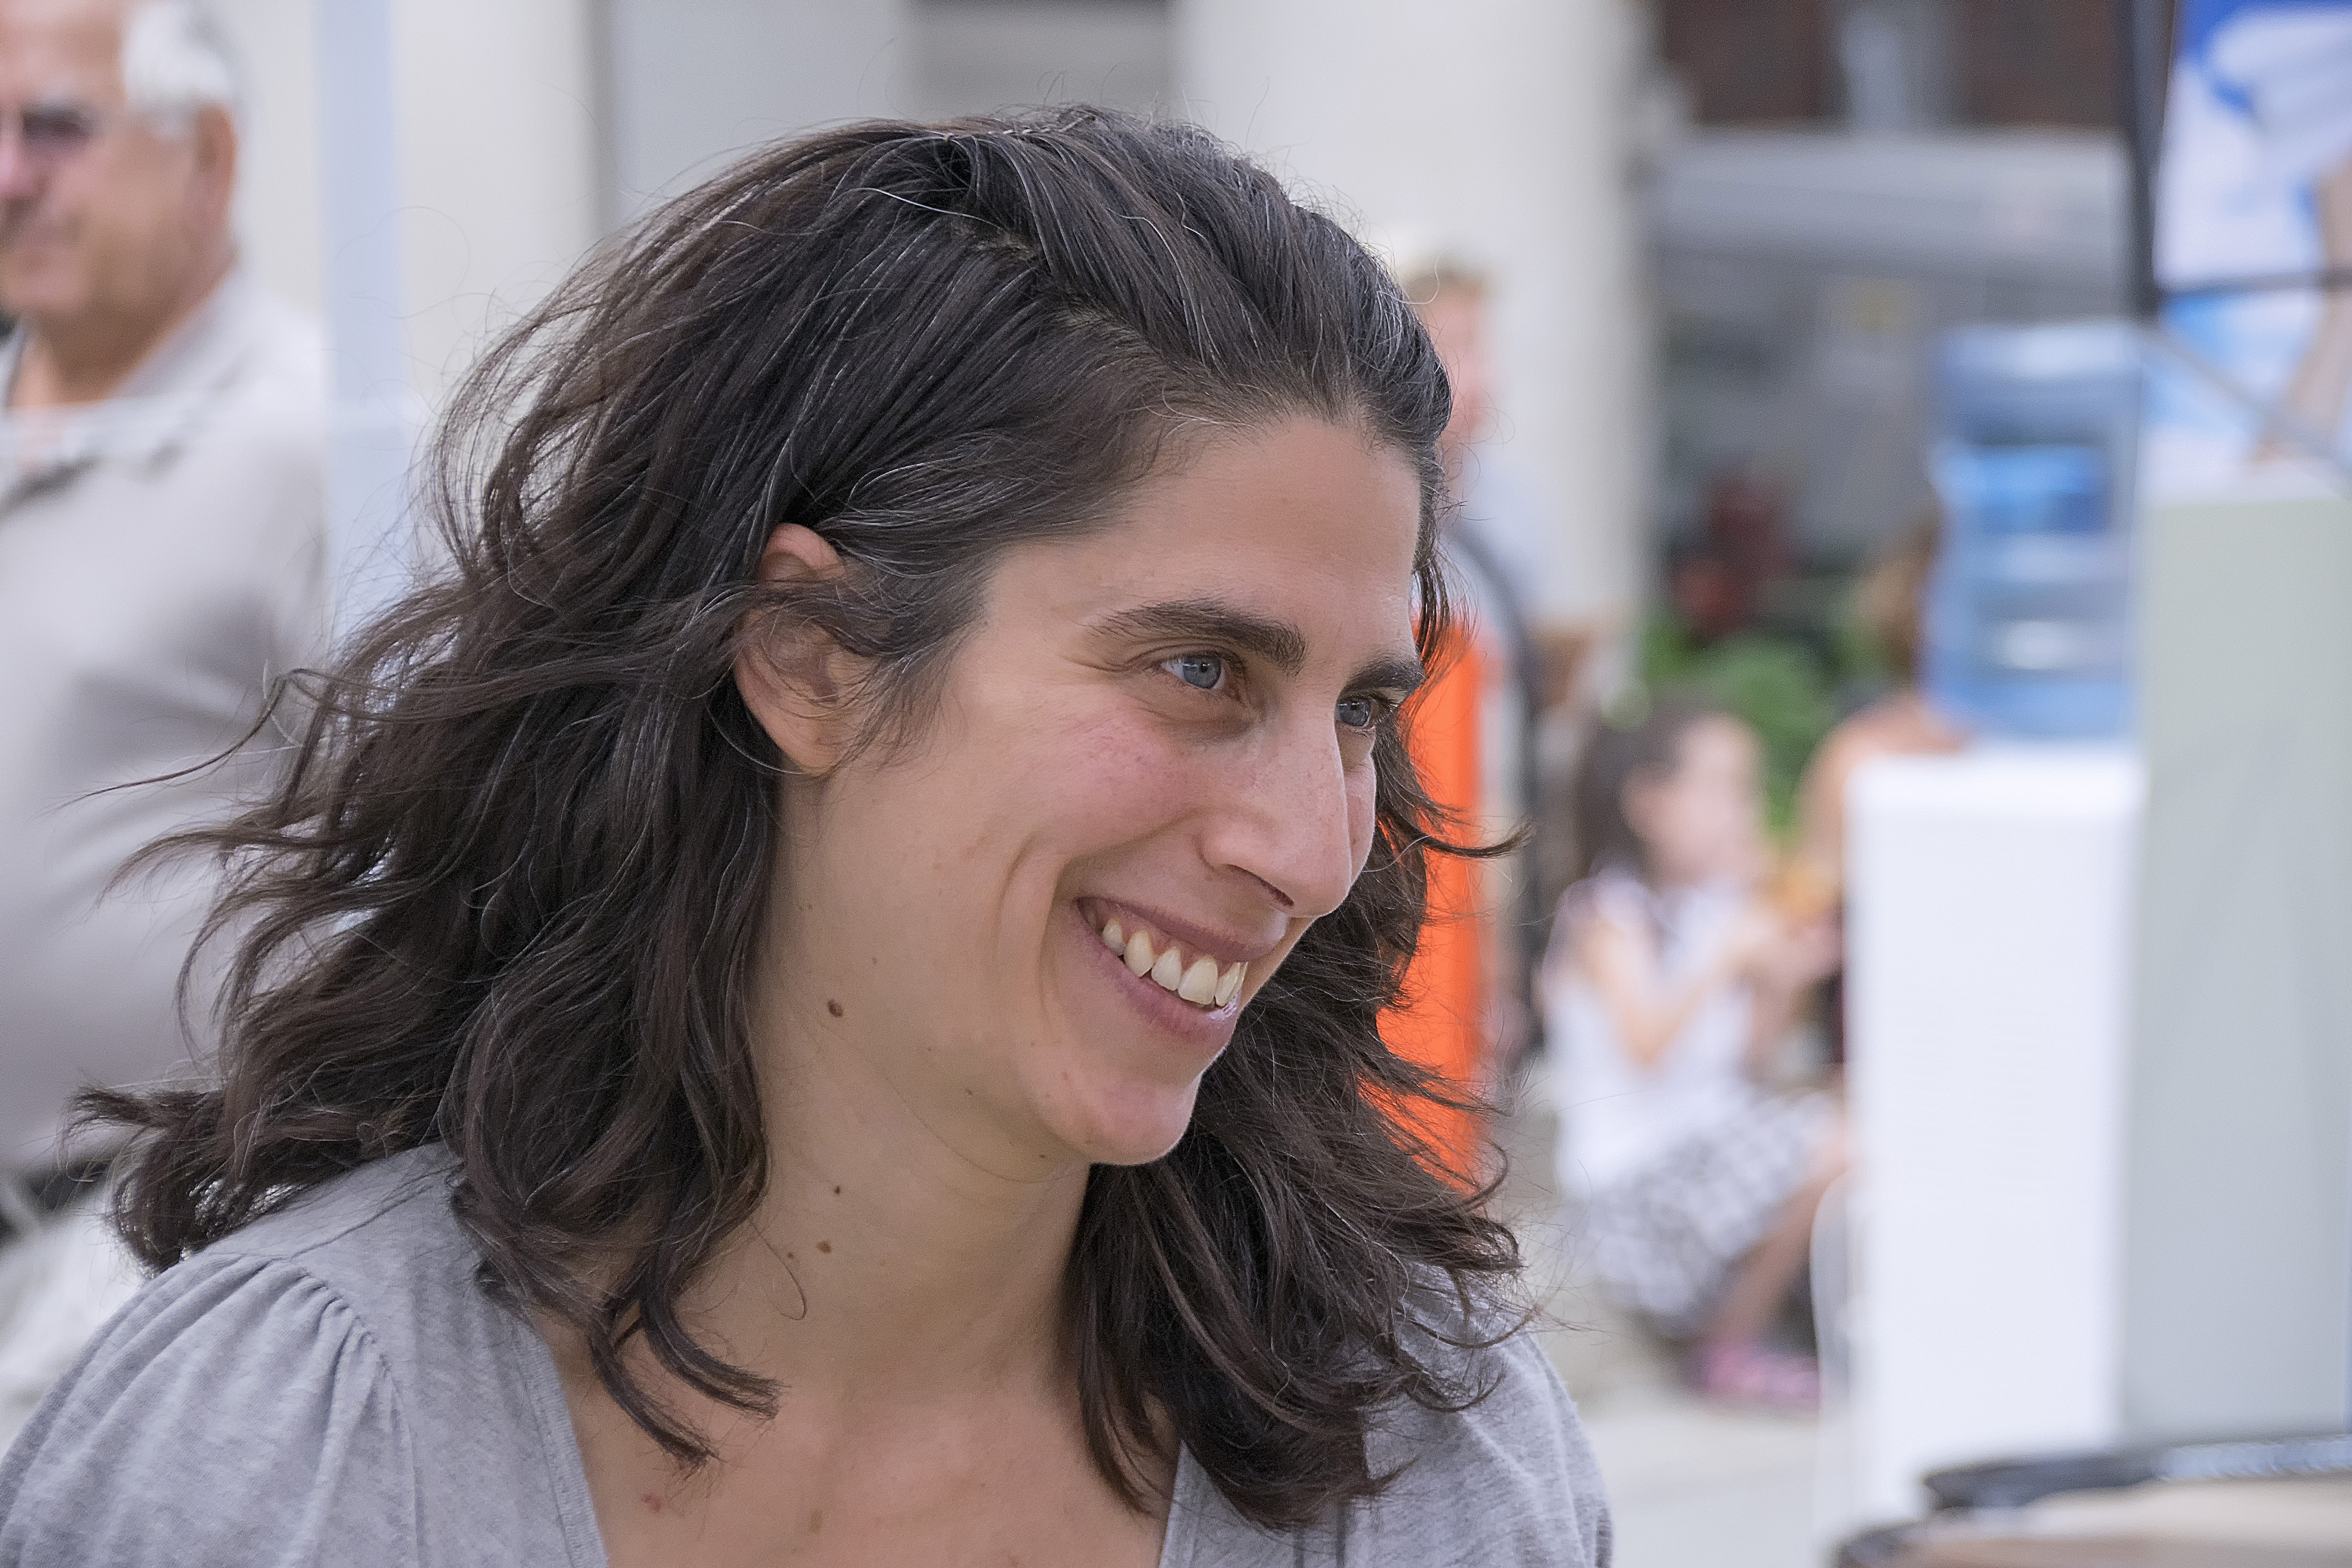
person, woman, hair, urban, portrait, fashion, lady, graffiti, facial expression, hairstyle, smile, face, art, canada, eye, head, skin, beauty, quebec, sherbrooke, urbain, amalgam